Issues in the 2016 United Kingdom European Union membership referendum

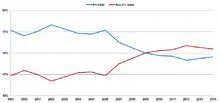
Leave campaigners argue there is a shift in trade away from the EU, while those wanting to remain argue the dominance of EU trade on the UK's economy

The economy and the number of jobs lost or gained by a withdrawal are likely to be dominant issues; the BBC's outline of issues warns that precise figures are difficult to find. Scenarios of the economic outlook for the country if it left the EU are generally negative. In its May 2016 Inflation Report the Bank of England said that a vote to leave the European Union might trigger a recession. Think tank, Open Europe claims the most likely permanent effect on annual gross domestic product by 2030 upon leaving would range from −0.8% to +0.6%, but notes +1.6% is possible under widespread deregulation. Another, more narrowly focused studied by the Centre for Economic Performance at the London School of Economics puts the figure between −9.5% and −2.2%. Research group, Oxford Economics says that depending on the new trading relationship with the EU, the impact on the British economy would be between −0.1% and −3.8% by 2030, than if the UK had remained inside the EU. The impacts would vary across sectors but the group said that construction and manufacturing would be the worst affected.